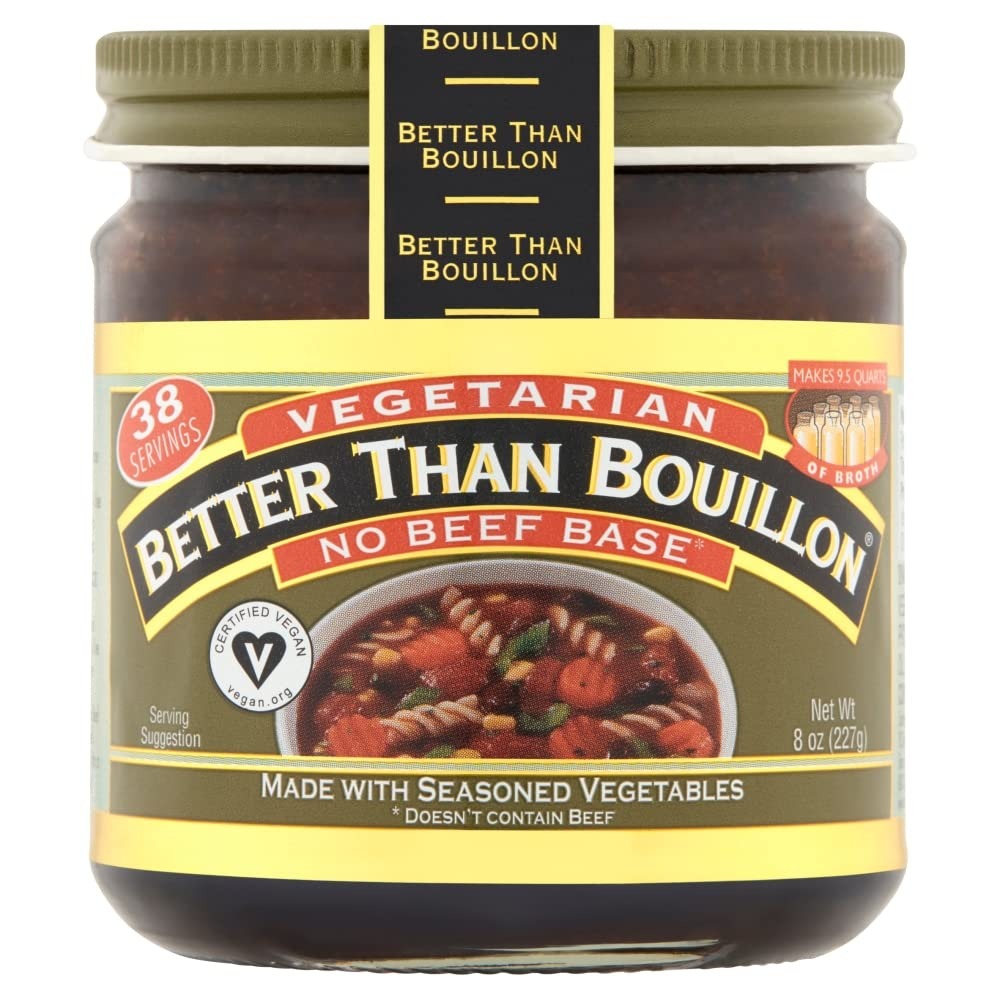
Item Name: Better Than Bouillon Vegetarian No Beef Base, Made with Seasoned Vegetables, Certified Vegan, Makes 9.5 Quarts of Broth, 38 Servings, 8-Ounce Jar (Pack of 2)
Bullet Point 1: Made with seasoned vegetables & does not contain beef
Bullet Point 2: This Better Than Bouillon No Beef Base is Certified Vegan
Bullet Point 3: Each jar makes 9.5 quarts of broth, 38 servings
Bullet Point 4: Easily spoon right out of the jar and let you add as much, or as little, flavor as desired
Bullet Point 5: From marinades, glazes and vegetables to soups, sides and slow cooker dishes, Vegetarian Better Than Bouillon No Beef Base adds flavor to all your favorite dishes
Product Description: Vegetarian Better Than Bouillon No Beef Base is Certified Vegan beef flavor, which can be used in soups, gravies and stocks. Better Than Bouillon blendable bases easily spoon right out of the jar and let you add as much, or as little, flavor as desired. From marinades, glazes and vegetables to soups, sides and slow cooker dishes, Vegetarian Better Than Bouillon No Beef Base adds flavor to all your favorite dishes. Basic Stock Directions: Dissolve 1 teaspoon (equal to 1 bouillon cube) No Beef Base in 8oz. boiling water. For each quart of stock needed, use 1 1/2 tablespoons of No Beef Base. Use basic stock for soups, sauces and gravies, or to cook vegetables, rice or pasta with more flavor. Only 1 tsp. Better Than Bouillon = One Cube or 8 Oz. Can broth. For best results, refrigerate after opening. There’s nothing better than big flavors and cooked-all-day taste in your favorite meals. Well, except maybe getting that taste without actually taking all day. That’s where Better Than Bouillon comes in. We’re a paste, a base, a flavor enhancer, a kitchen shortcut, a secret seasoning and pretty much whatever you want us to be. We don’t really like labels – except the ones on our jar. Unlike blocks or cubes, Better Than Bouillon makes it easy to add just the right amount of flavor to your dish. We use only premium ingredients across a full range of bases, so you can get creative with soups, pasta, rice, meats, vegetables and more. Find your favorite flavor today – and no matter what you’re making, make it better.
Value: 16.0
Unit: Ounce

Price: 12.99